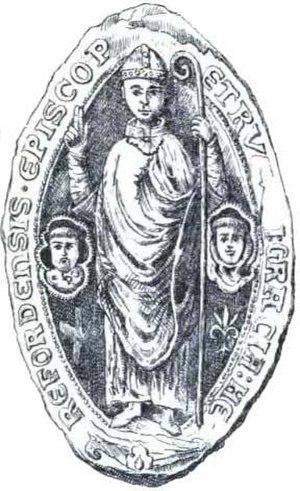
Reproduction du sceau de Pierre d'Aigueblanche, évêque d'Herford de 1240 à 1268. Paru dans l'ouvrage de François Mugnier, ""Les Savoyards en Angleterre au XIIIe siècle et Pierre d'Aigueblanche évêque d'Héreford (1890)"", Imprimerie Ménard, Chambéry, 1890"
Pierre III d'Aigueblanche ou Pierre de Aquablanca est un évêque médiéval de Hereford. Noble savoyard, il est parti en Angleterre en 1236, avec son père Gérard d'Aigueblanche, avec la suite d'Éléonore de Provence future épouse du roi Henri III. Il entre au service du roi et devient évêque en 1240. Il sert ensuite le roi Henri pendant plusieurs années en tant que diplomate, et négocie notamment le mariage du prince Édouard avec Éléonore, demi-sœur Alphonse X de Castille. Pierre est également impliqué dans les tentatives du roi Henri d'acquérir le royaume de Sicile. En outre les efforts de Pierre d'Aigueblanche pour amasser des fonds afin d'atteindre cet objectif fut condamnée par le clergé et les barons anglais. Quand les barons commencèrent à se révolter contre le roi Henri au début des années 1260, Pierre fut attaqué dans son diocèse d'Héreford et fait prisonnier en 1264. Il est rétabli dans la plupart de ses domaines après la bataille d'Evesham. Entre-temps, il fonde en 1258 la collégiale Sainte-Catherine d’Aiguebelle où il fut inhumé en 1269.